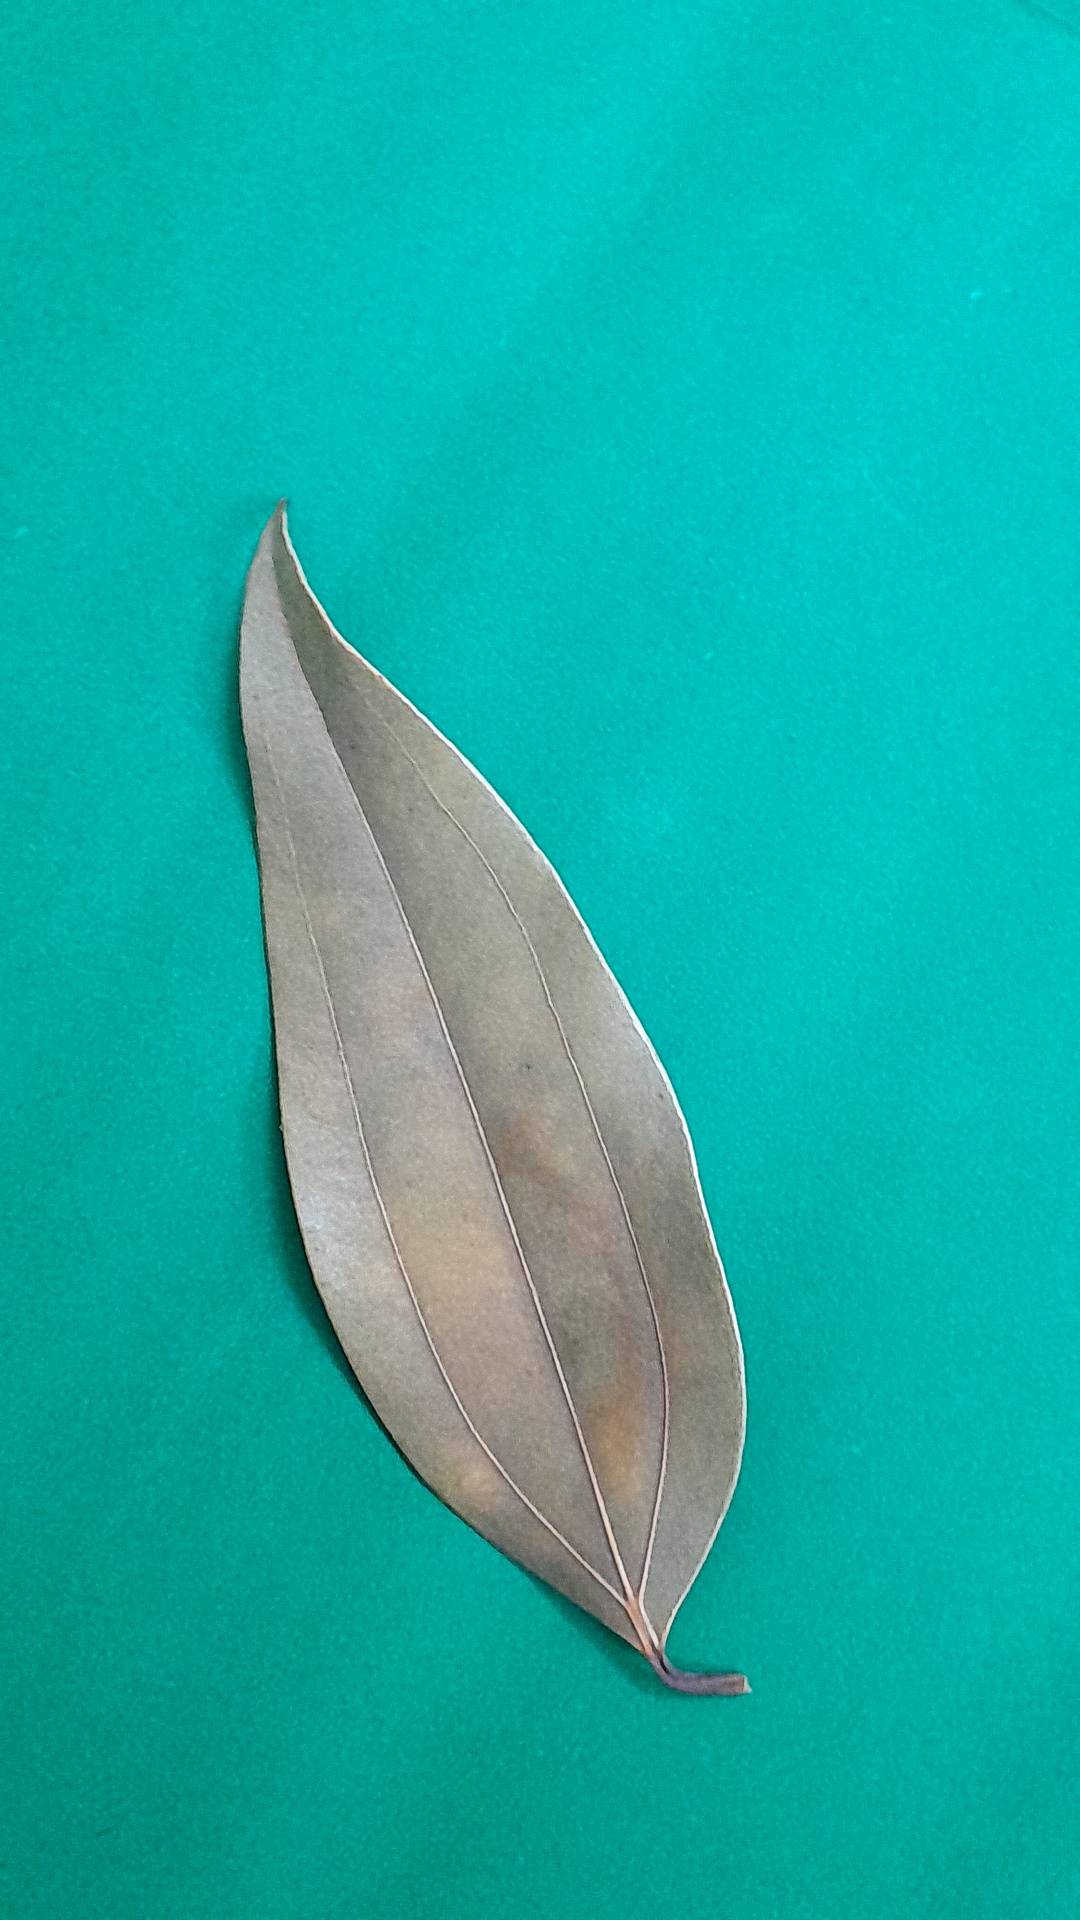
Label: Dry Leaf